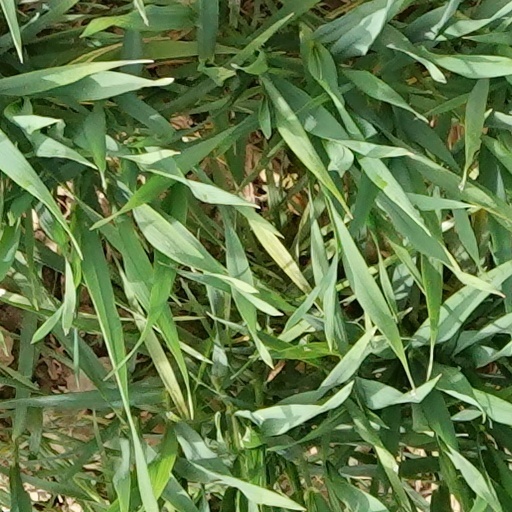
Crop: wheat